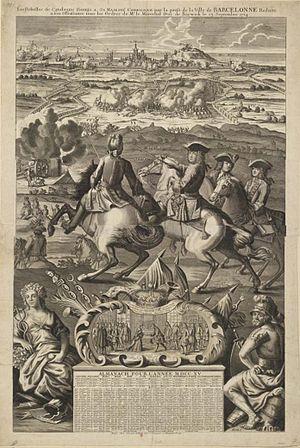
1714 est une année commune commençant un lundi.